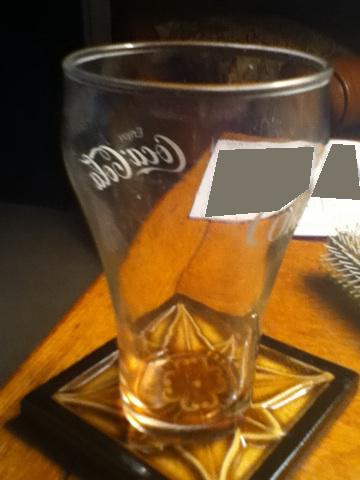Question: Is this cup empty or full?
Answer: empty